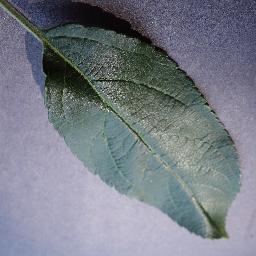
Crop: apple
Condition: healthy